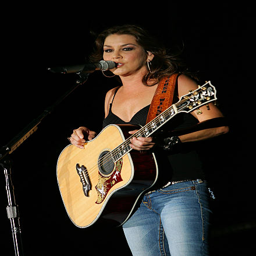
country artist performs in concert .